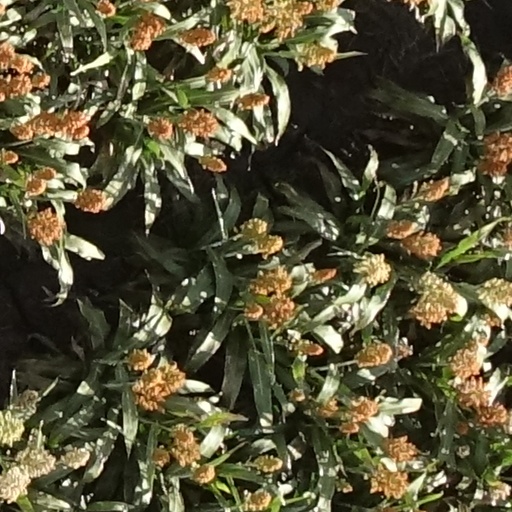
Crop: sorghum